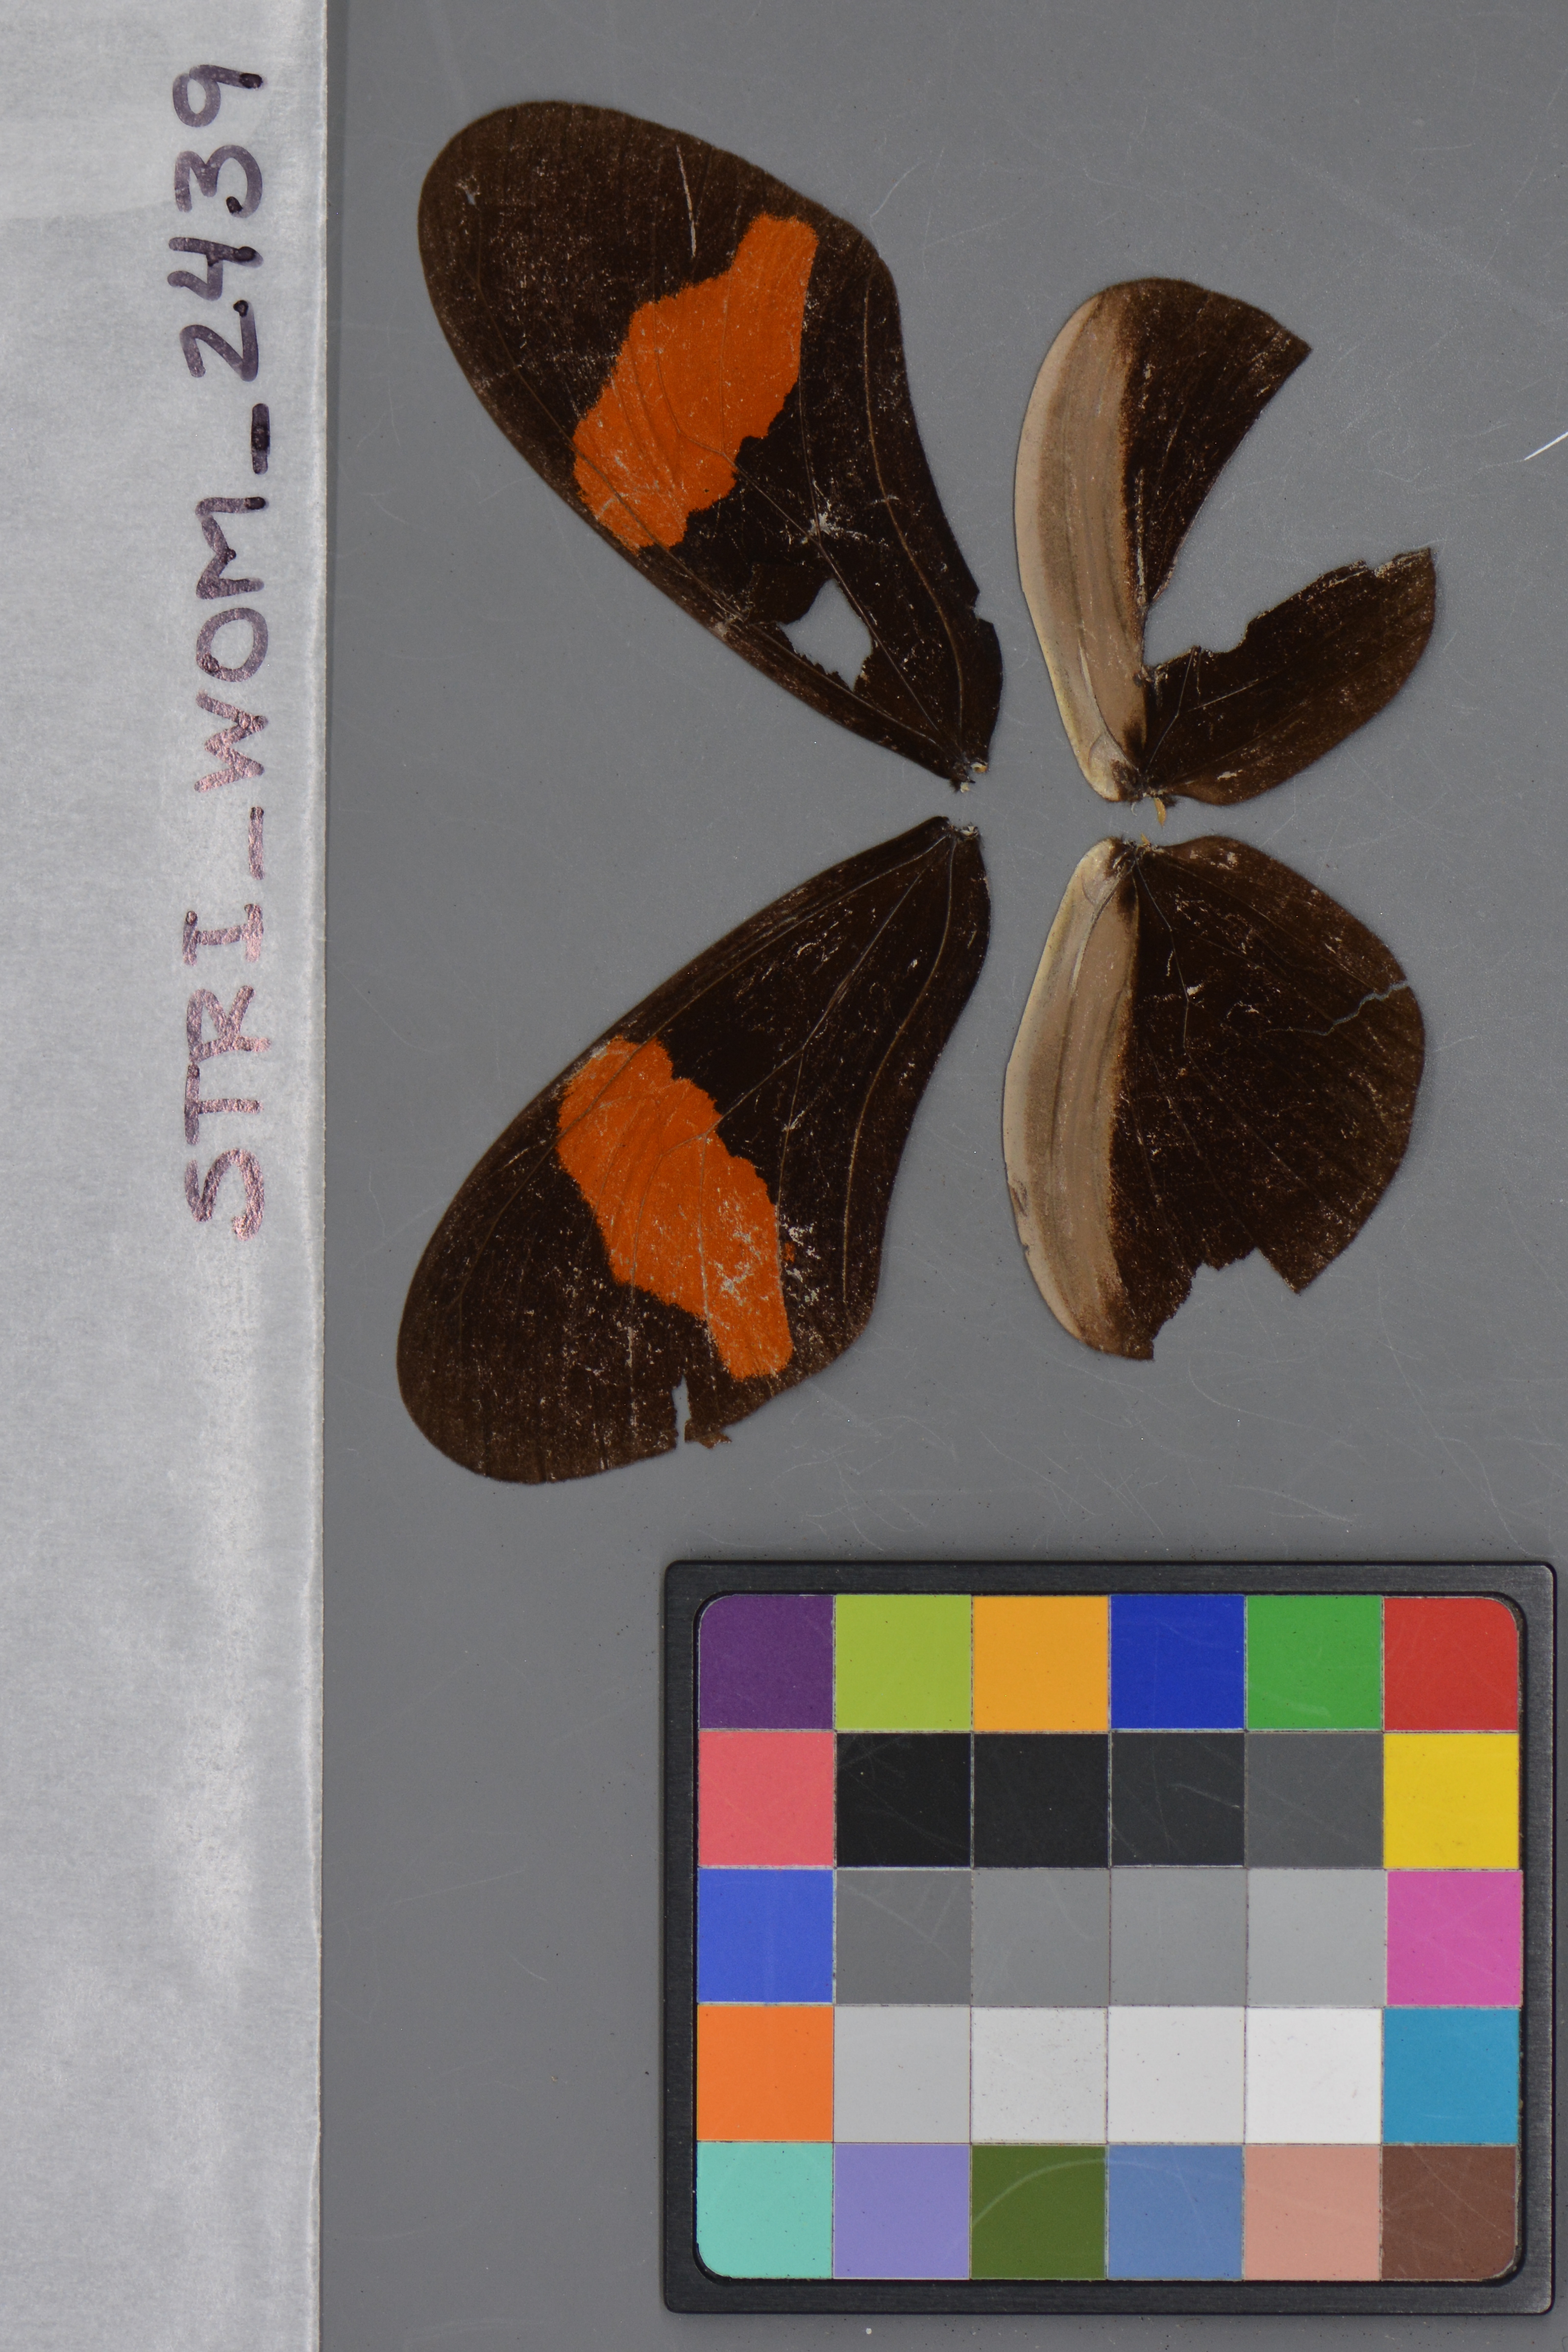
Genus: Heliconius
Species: erato
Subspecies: hybrid
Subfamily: Heliconiinae
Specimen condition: damaged
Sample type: Wild
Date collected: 02-Nov-99